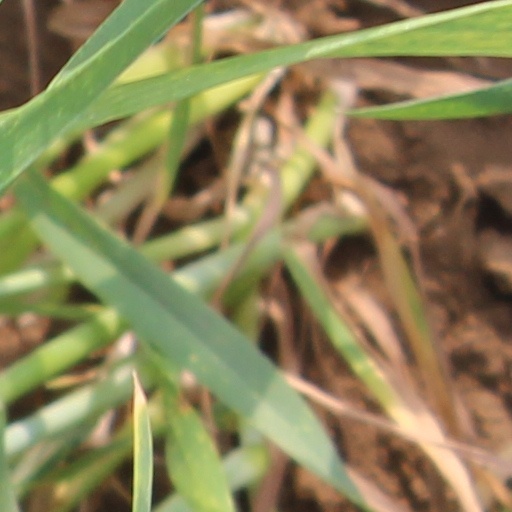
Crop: wheat